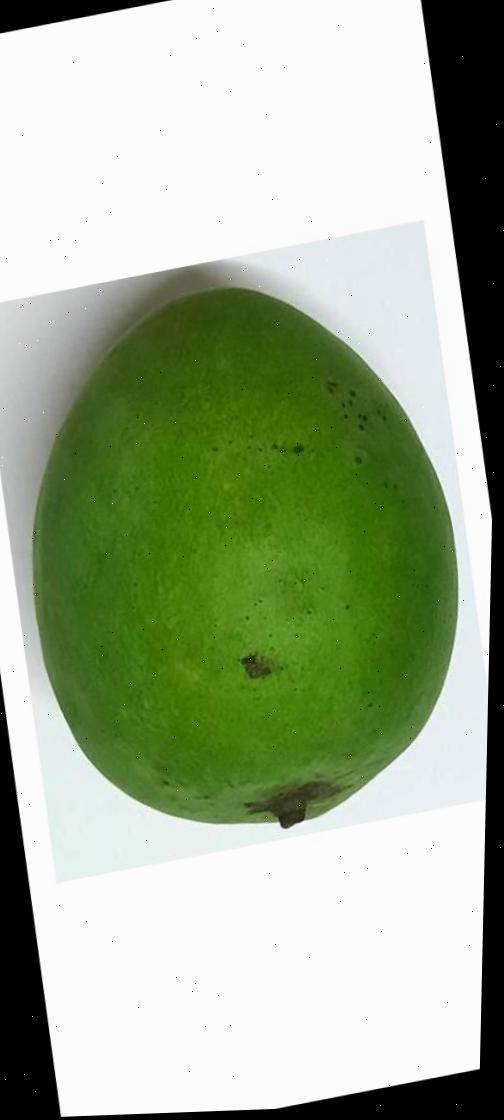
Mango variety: Harivanga